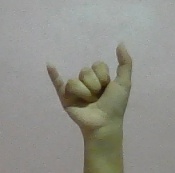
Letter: ya